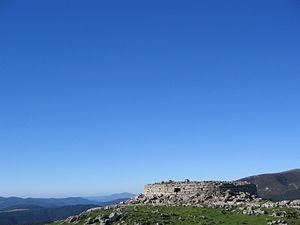
L'Urkulu ou Urculu est une montagne des Pyrénées culminant à une altitude de 1 419 mètres et située sur la frontière franco-espagnole, entre Saint-Michel dans les Pyrénées-Atlantiques au nord et Orbaitzeta en Navarre au sud. À proximité du sommet se situent les vestiges d'une tour ainsi que la borne frontière 206. L'Urkulu est aisément accessible depuis le col d'Arnostéguy où passe le GR 12 et tout proche de la D 408 descendant dans les deux directions côté français.